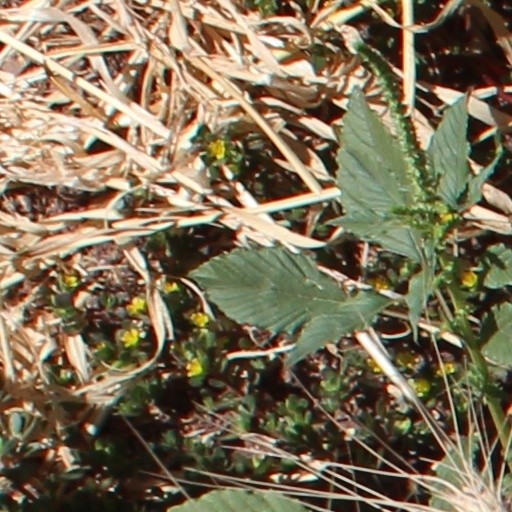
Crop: wheat